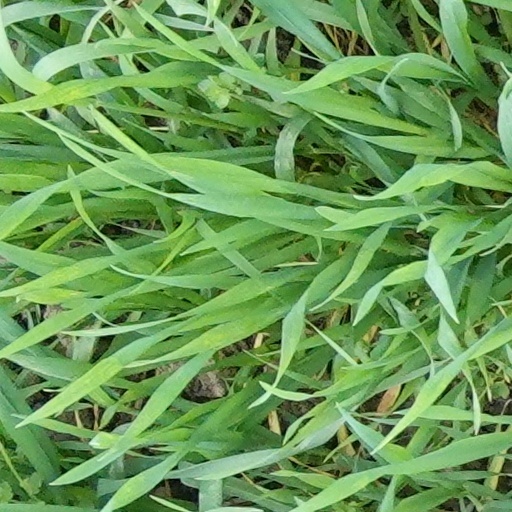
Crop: wheat